Saltängen

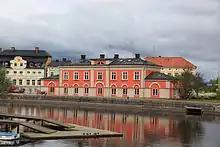
A three-storey, red-orange building on the waterfront

The Swedish Maritime Administration and the Swedish Prison and Probation Service are located in Saltängen.